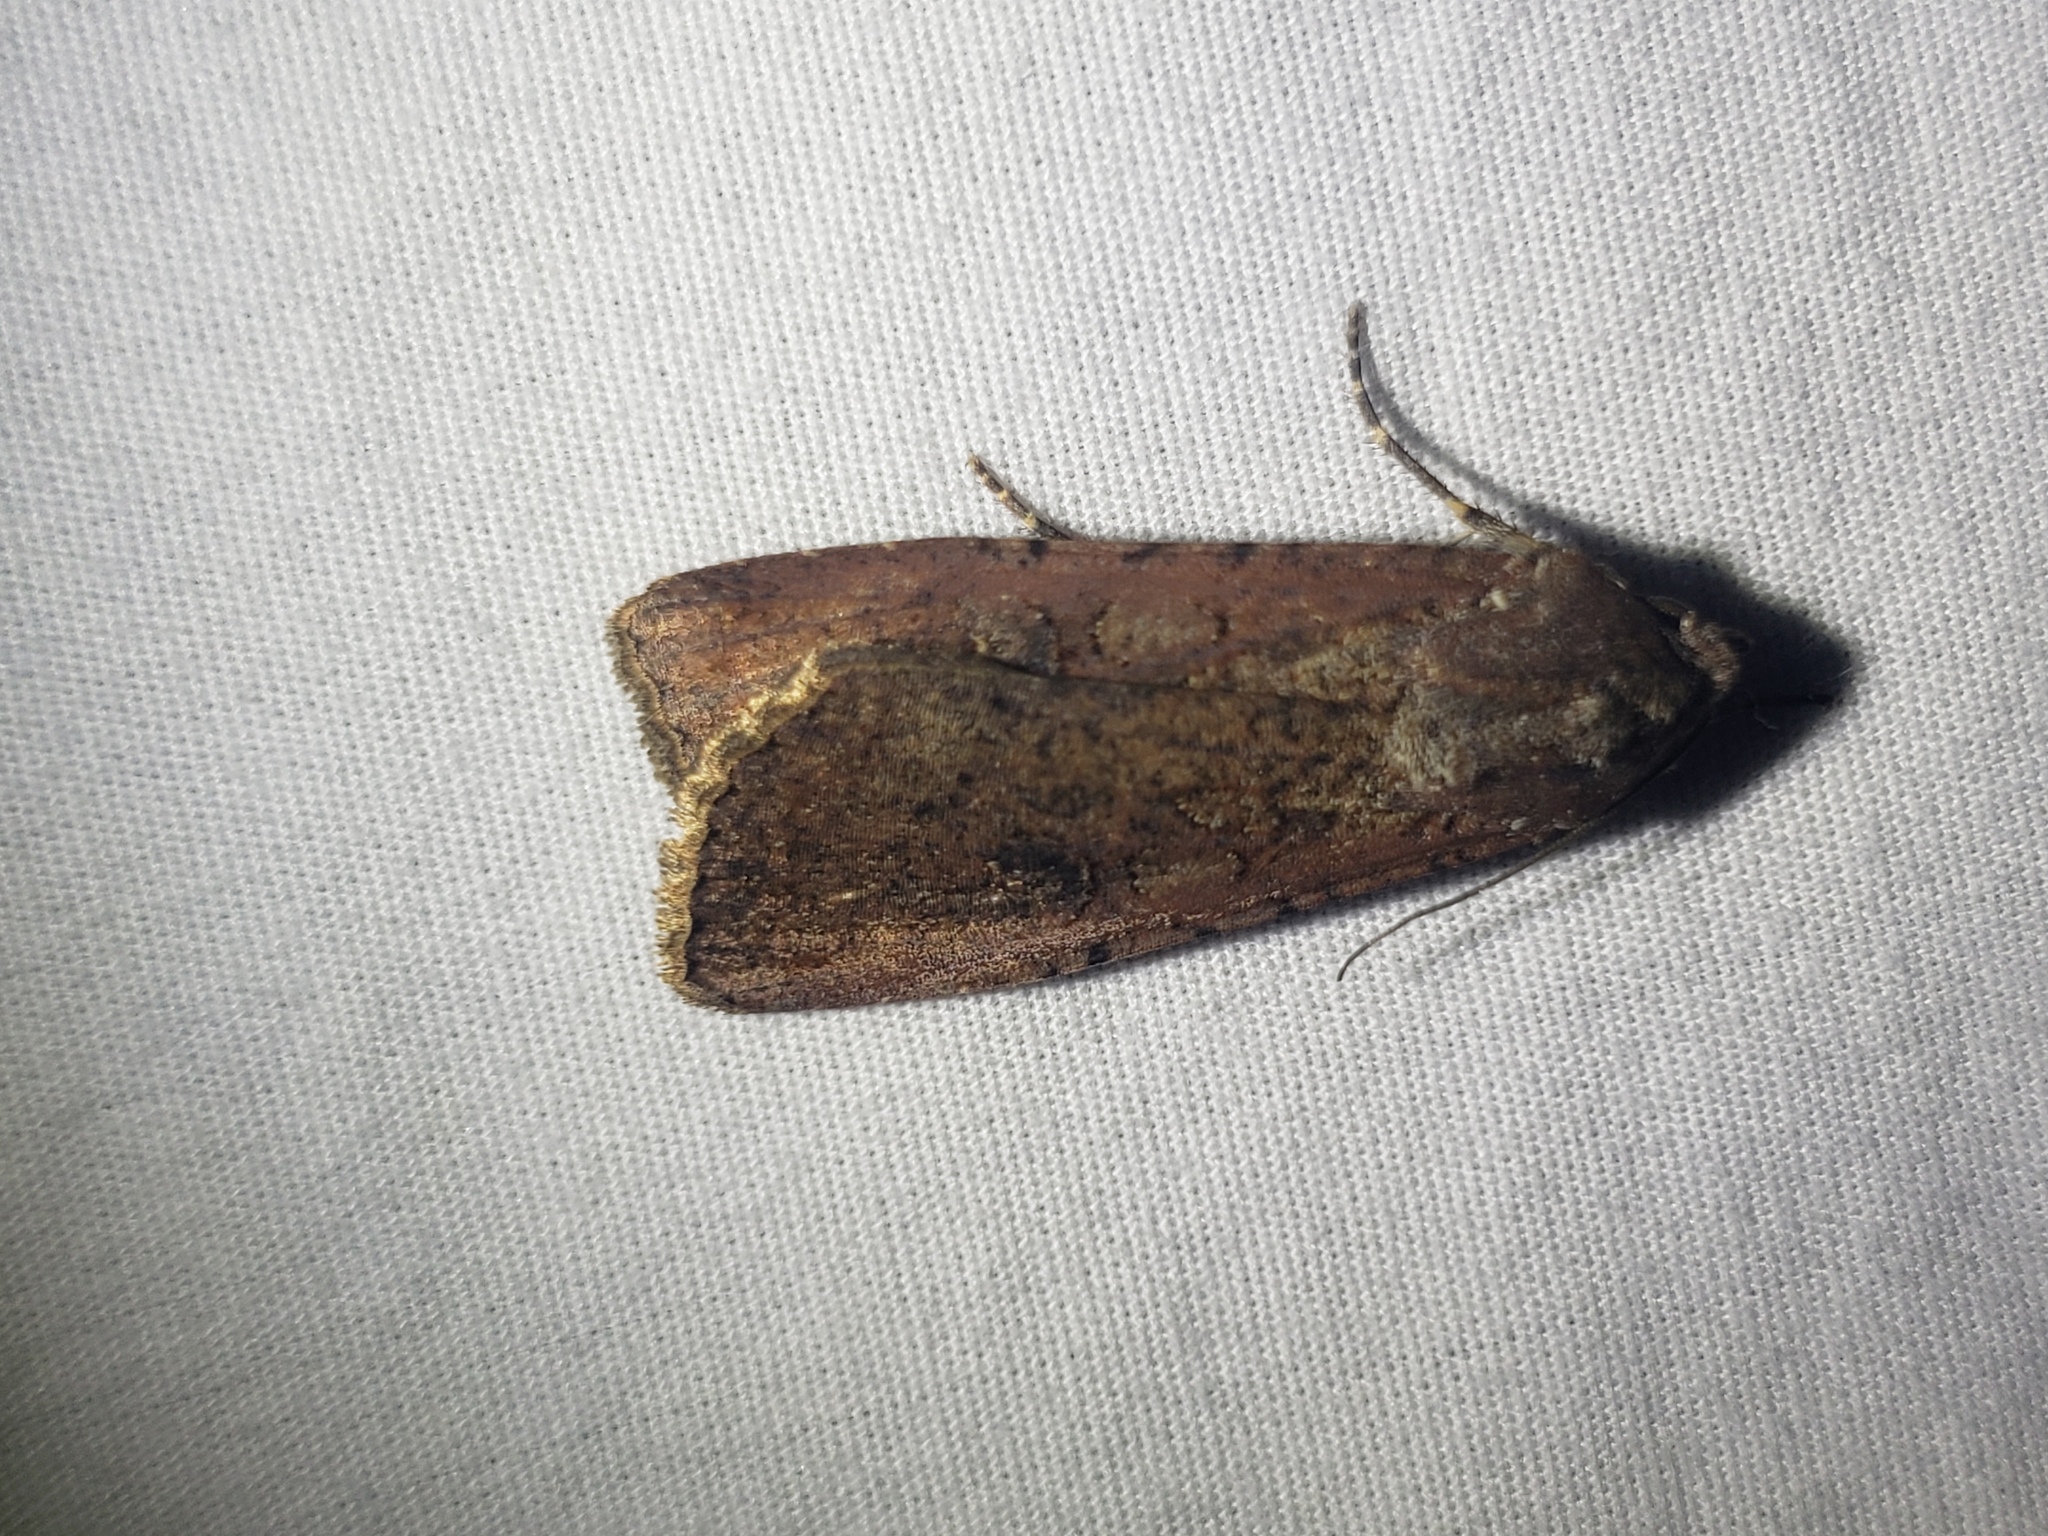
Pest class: cutworms